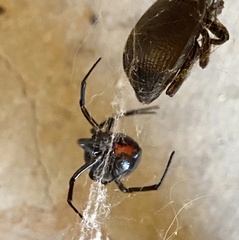
Species: Lactrodectus_hesperus